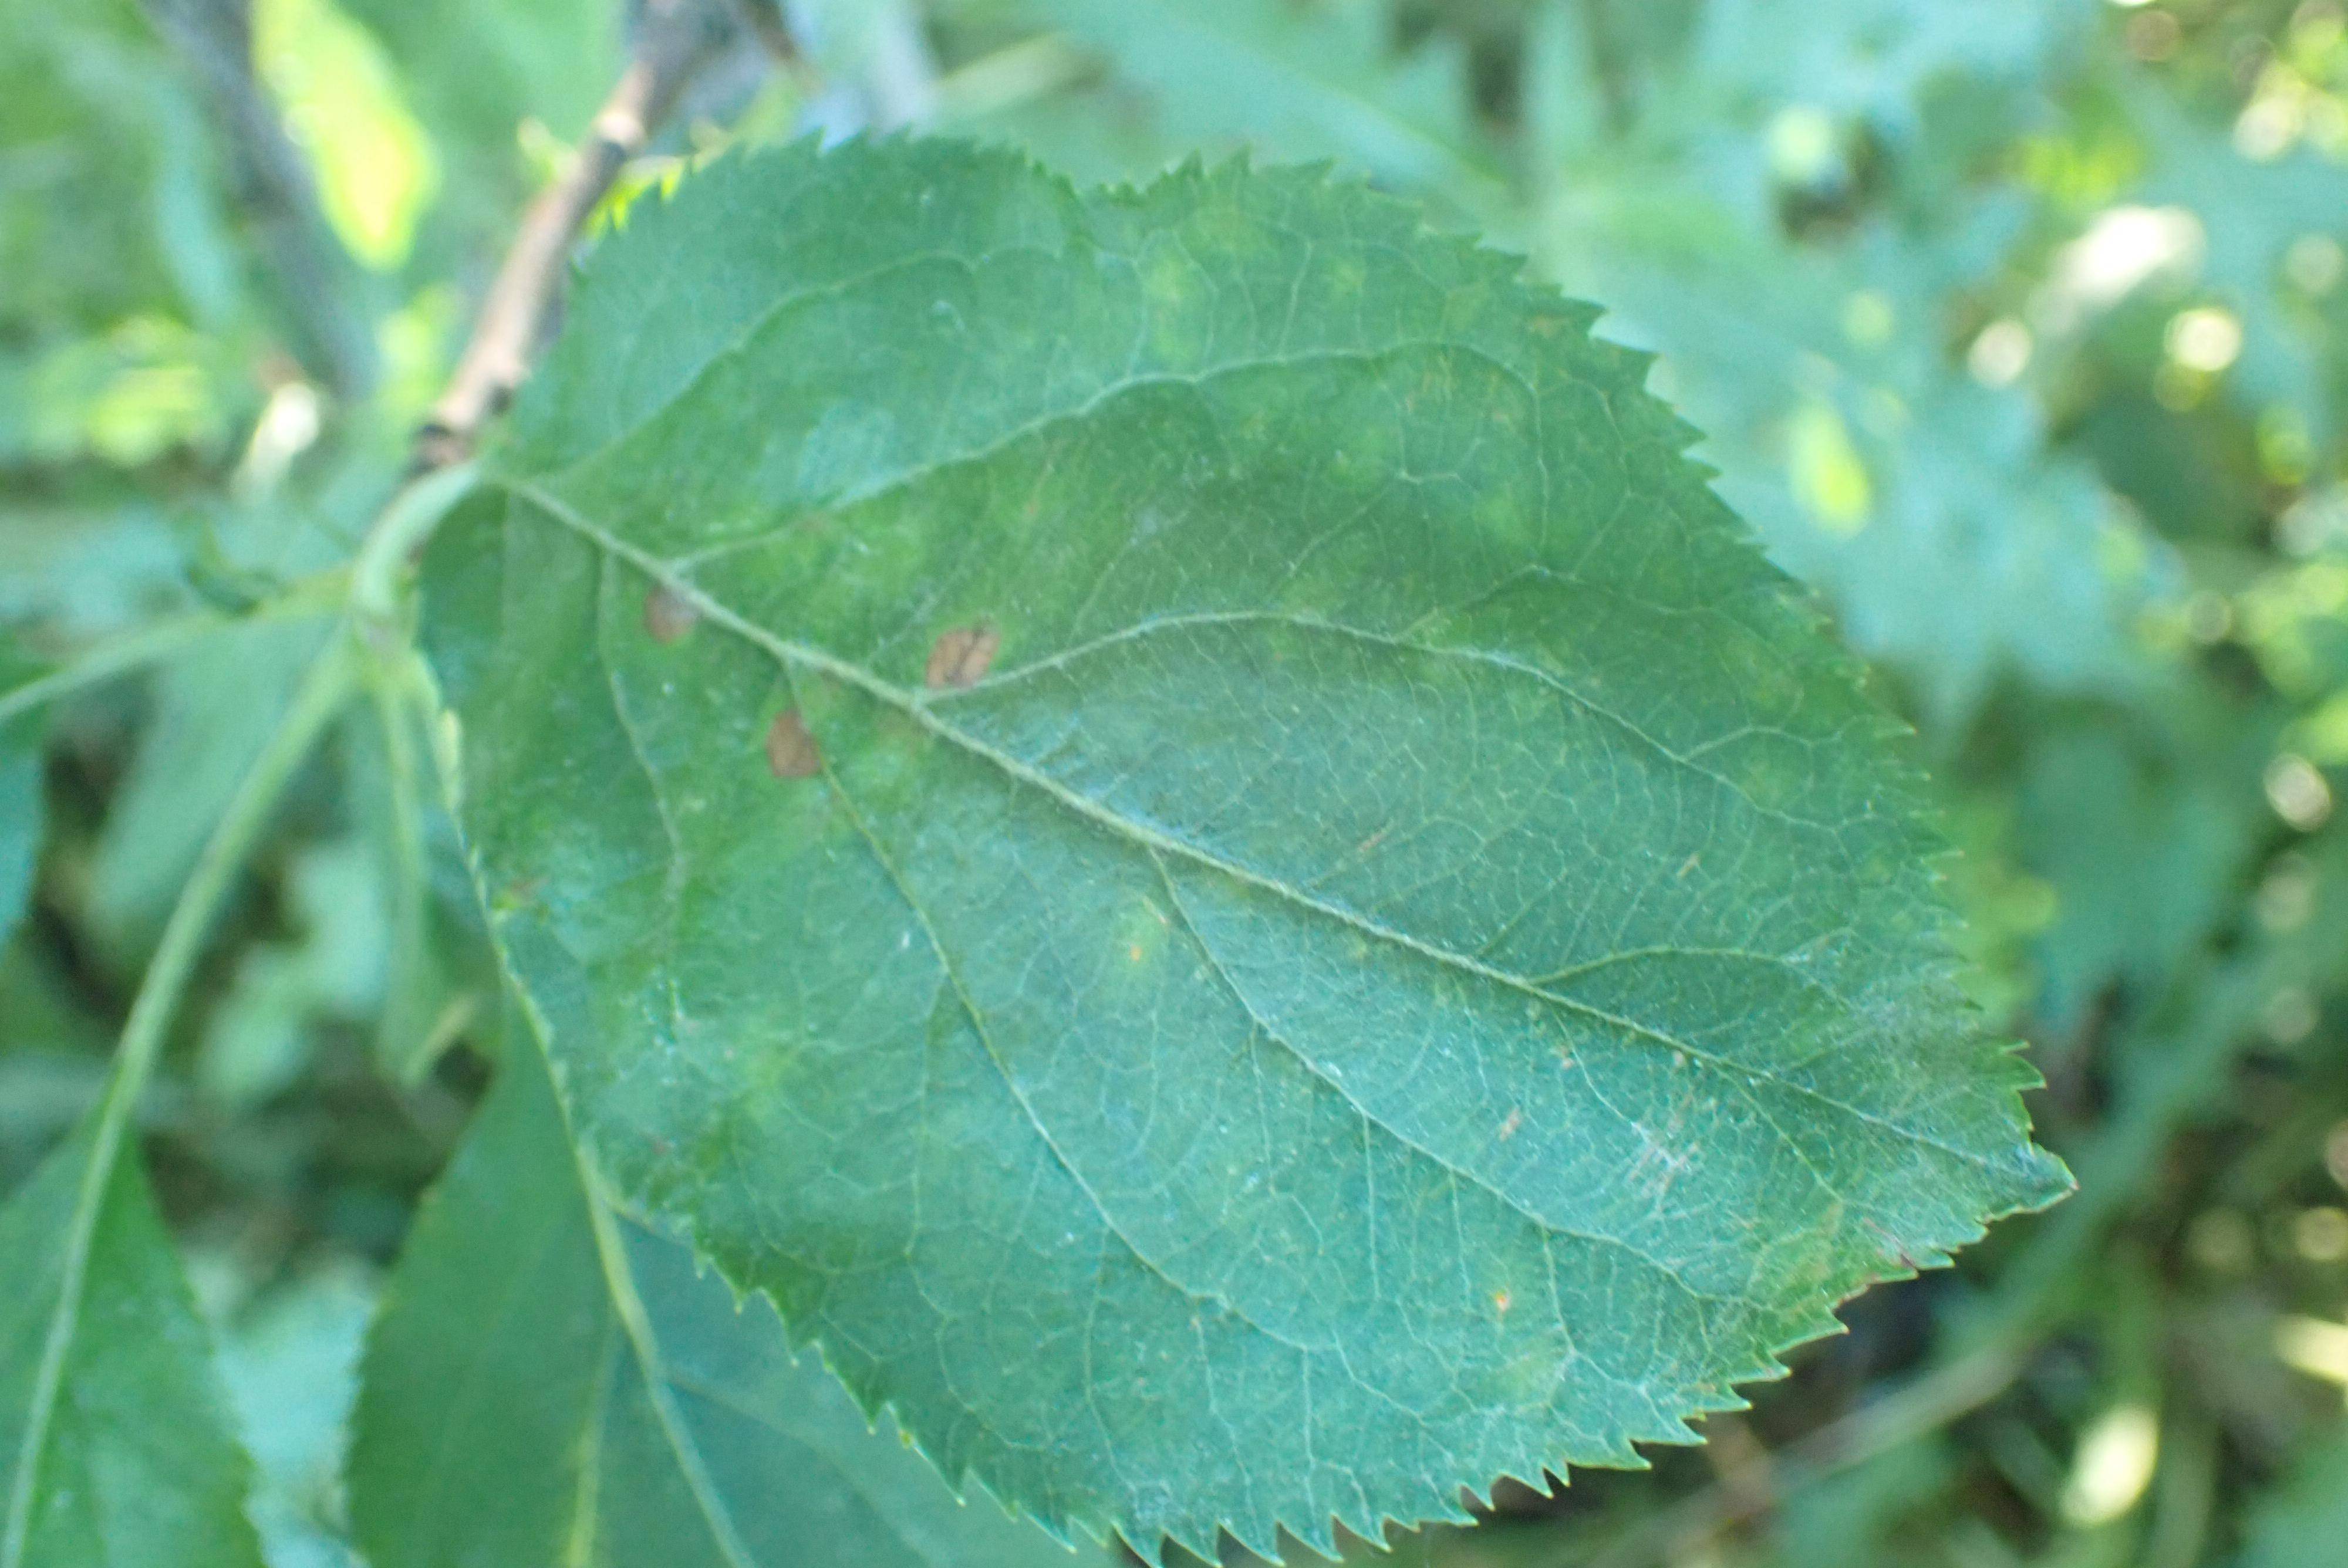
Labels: scab, frog_eye_leaf_spot